Nebular hypothesis

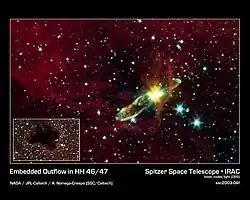
Infrared image of the molecular outflow from an otherwise hidden newborn star HH 46/47

Stars are thought to form inside giant clouds of cold molecular hydrogen—giant molecular clouds roughly 300,000 times the mass of the Sun and 20 parsecs in diameter. Over millions of years, giant molecular clouds are prone to collapse and fragmentation. These fragments then form small, dense cores, which in turn collapse into stars. The cores range in mass from a fraction to several times that of the Sun and are called protostellar (protosolar) nebulae. They possess diameters of 0.01–0.1 pc (2,000–20,000 AU) and a particle number density of roughly 10,000 to 100,000 cm.